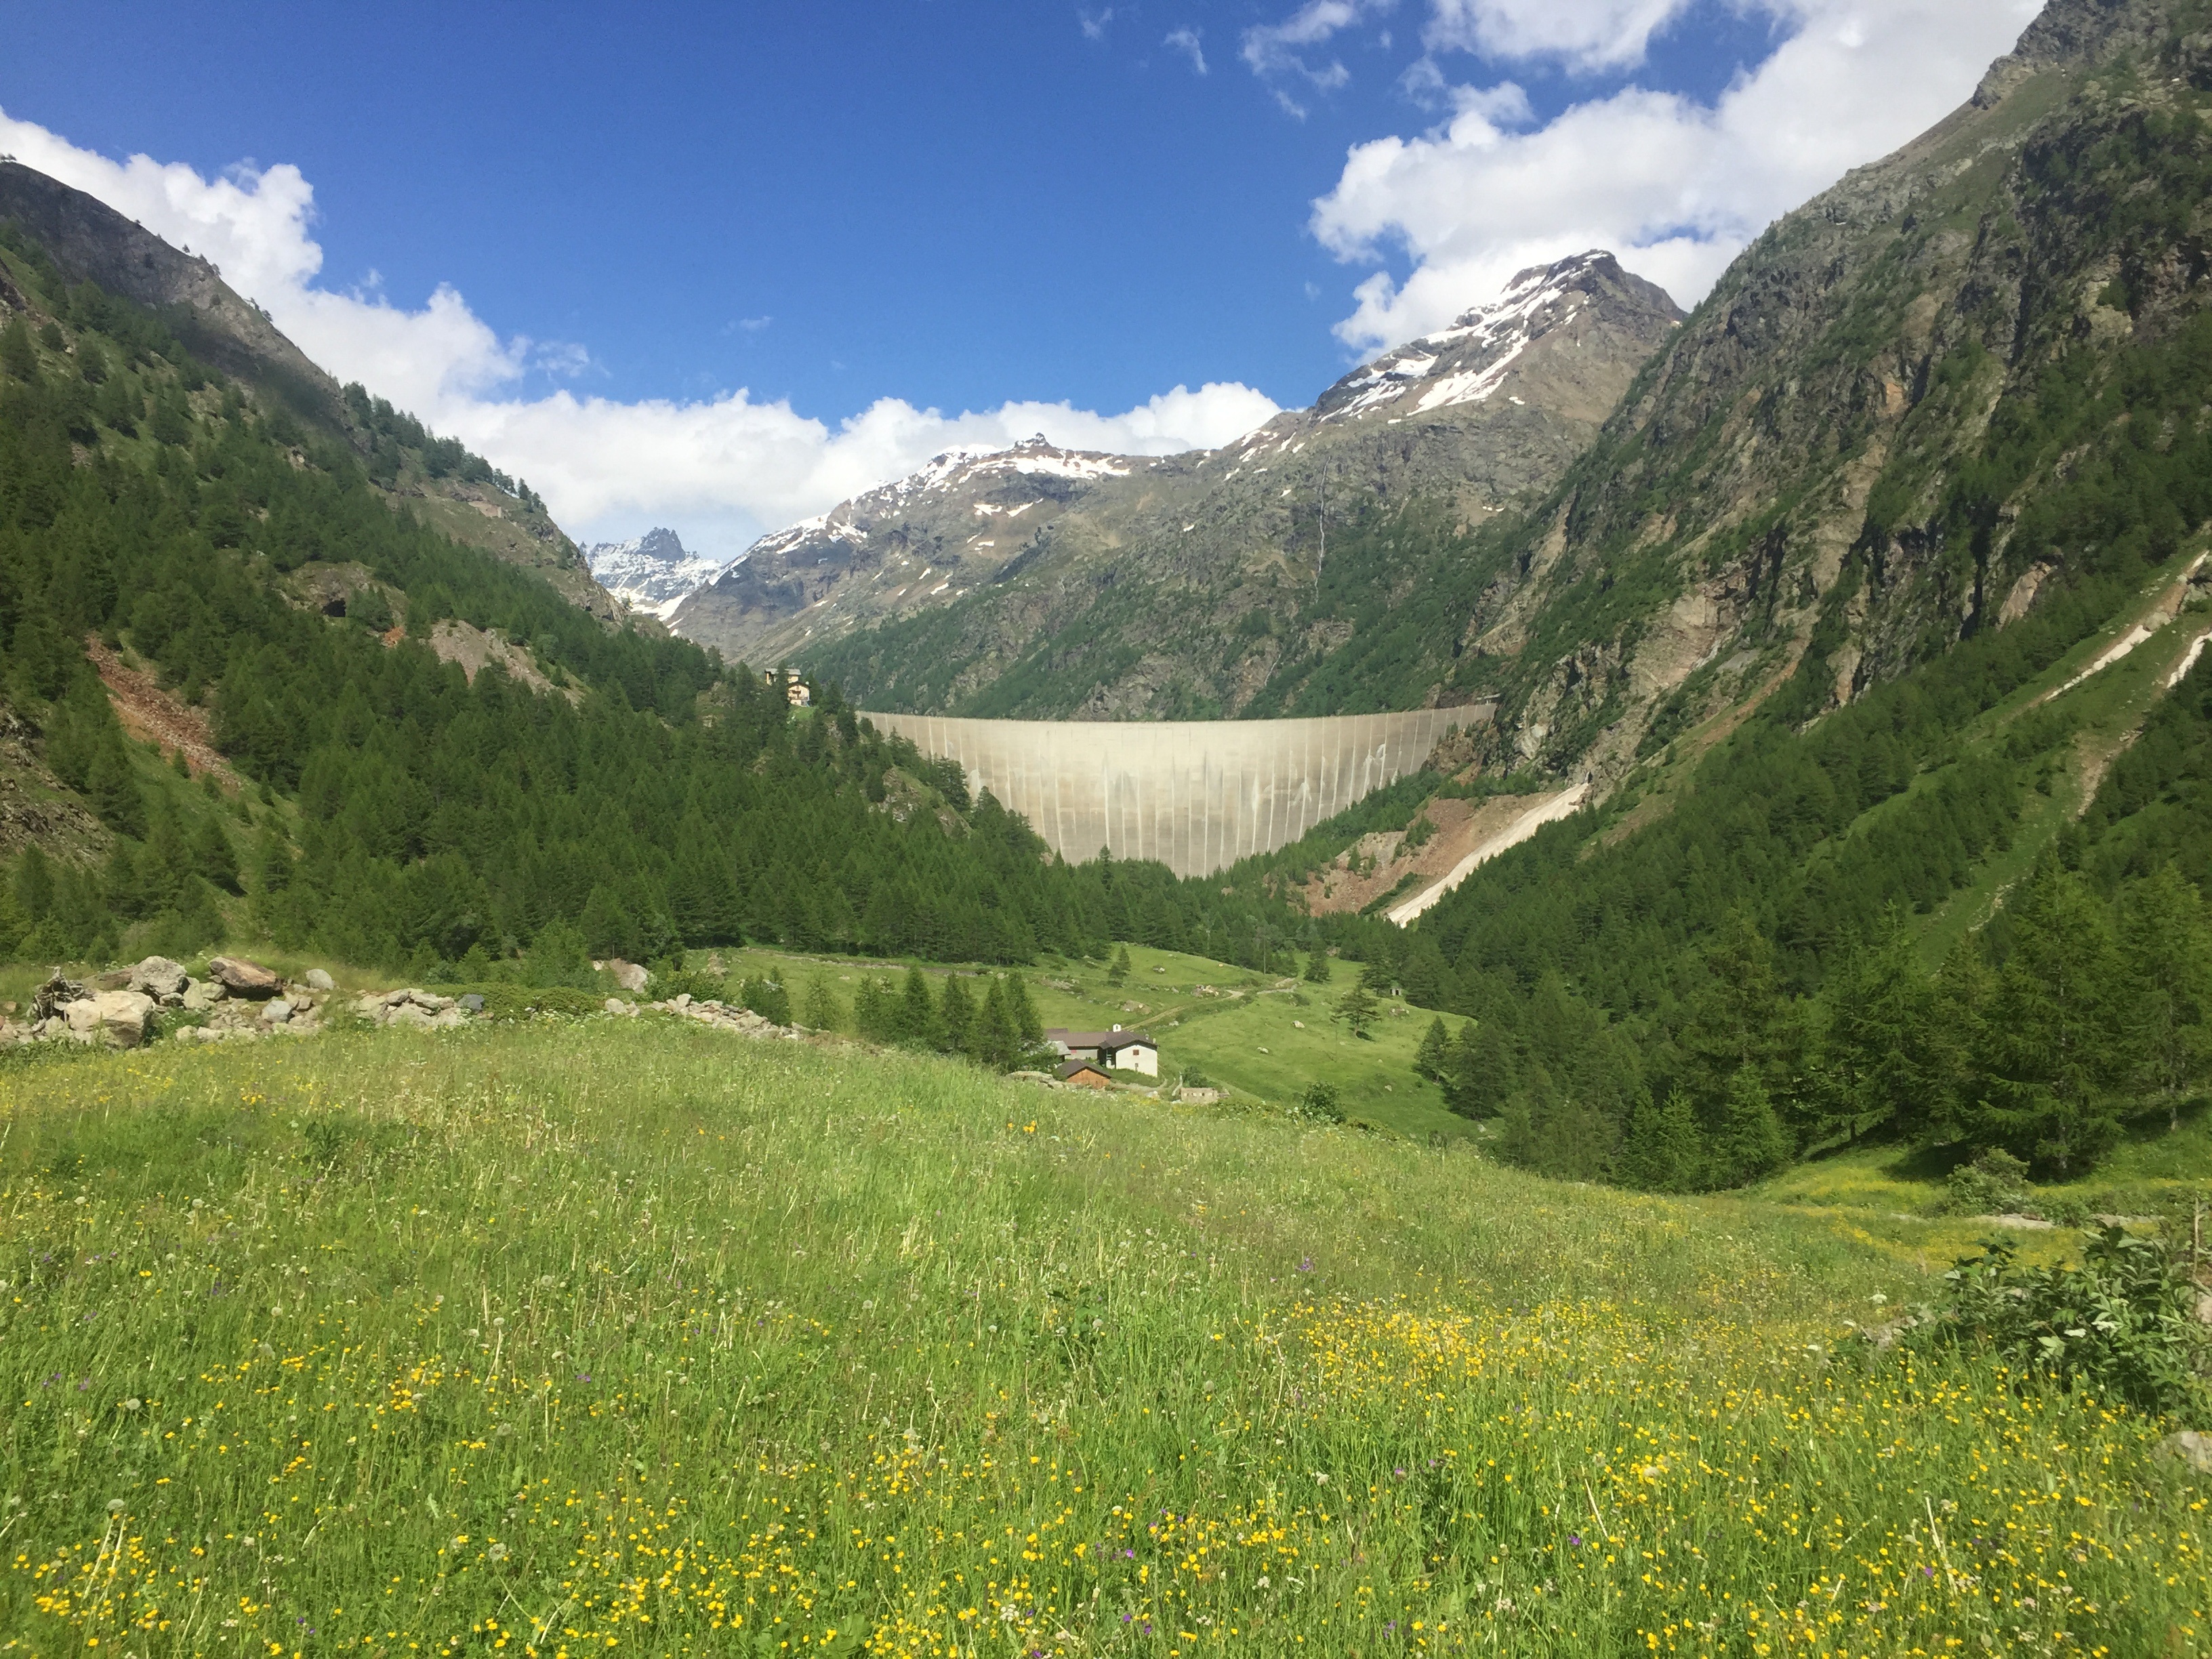
landscape, wilderness, walking, mountain, trail, meadow, hill, valley, mountain range, green, pasture, dam, highland, ridge, prato, mountains, alps, grassland, plateau, valle, fell, loch, ecosystem, landform, tarn, mountain pass, geographical feature, mountainous landforms